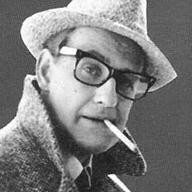
Age: 38